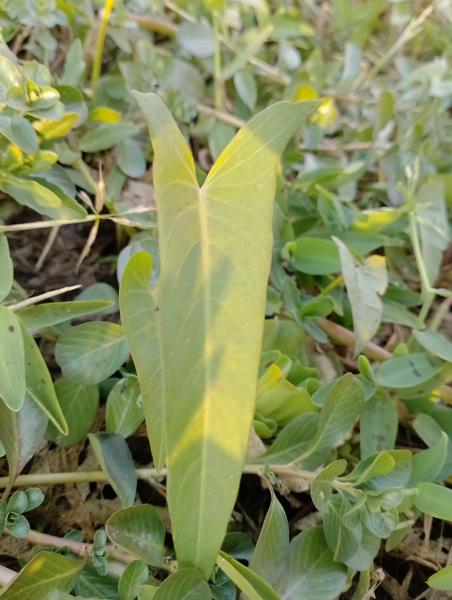
Weed species: Ipomoea aquatic